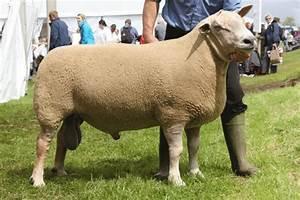
sheep